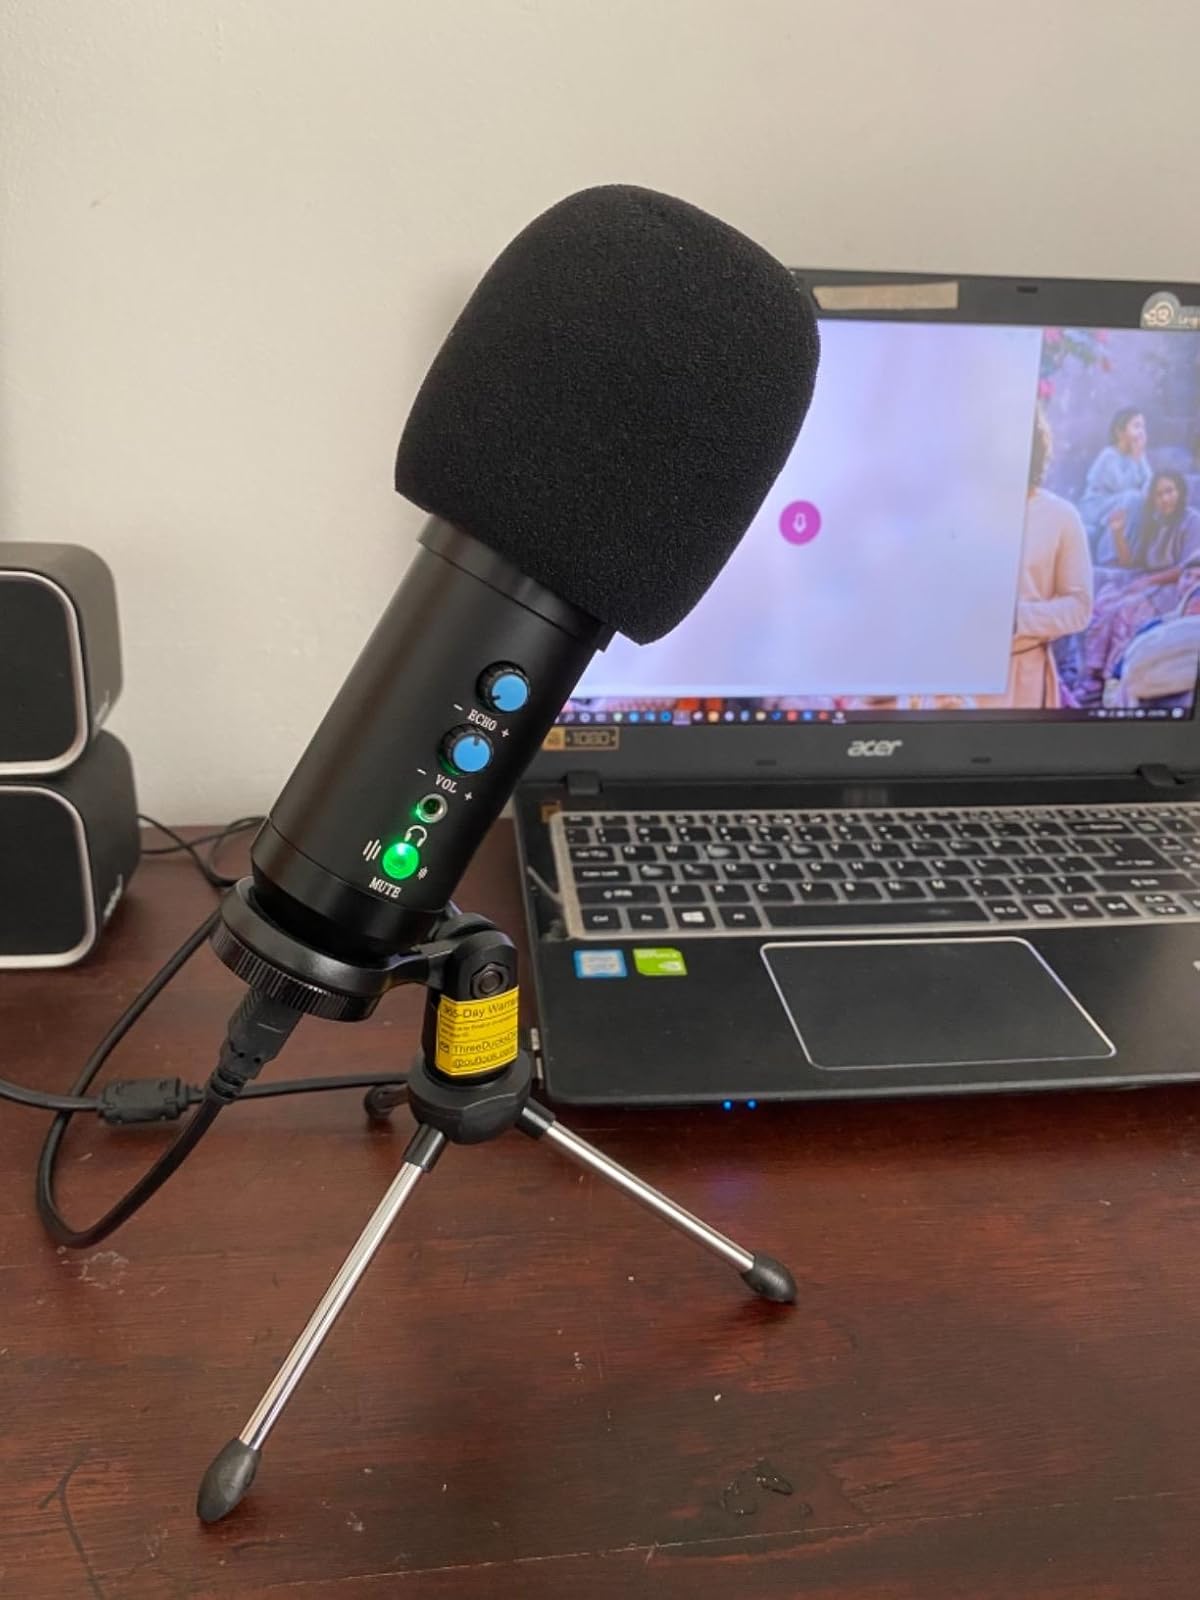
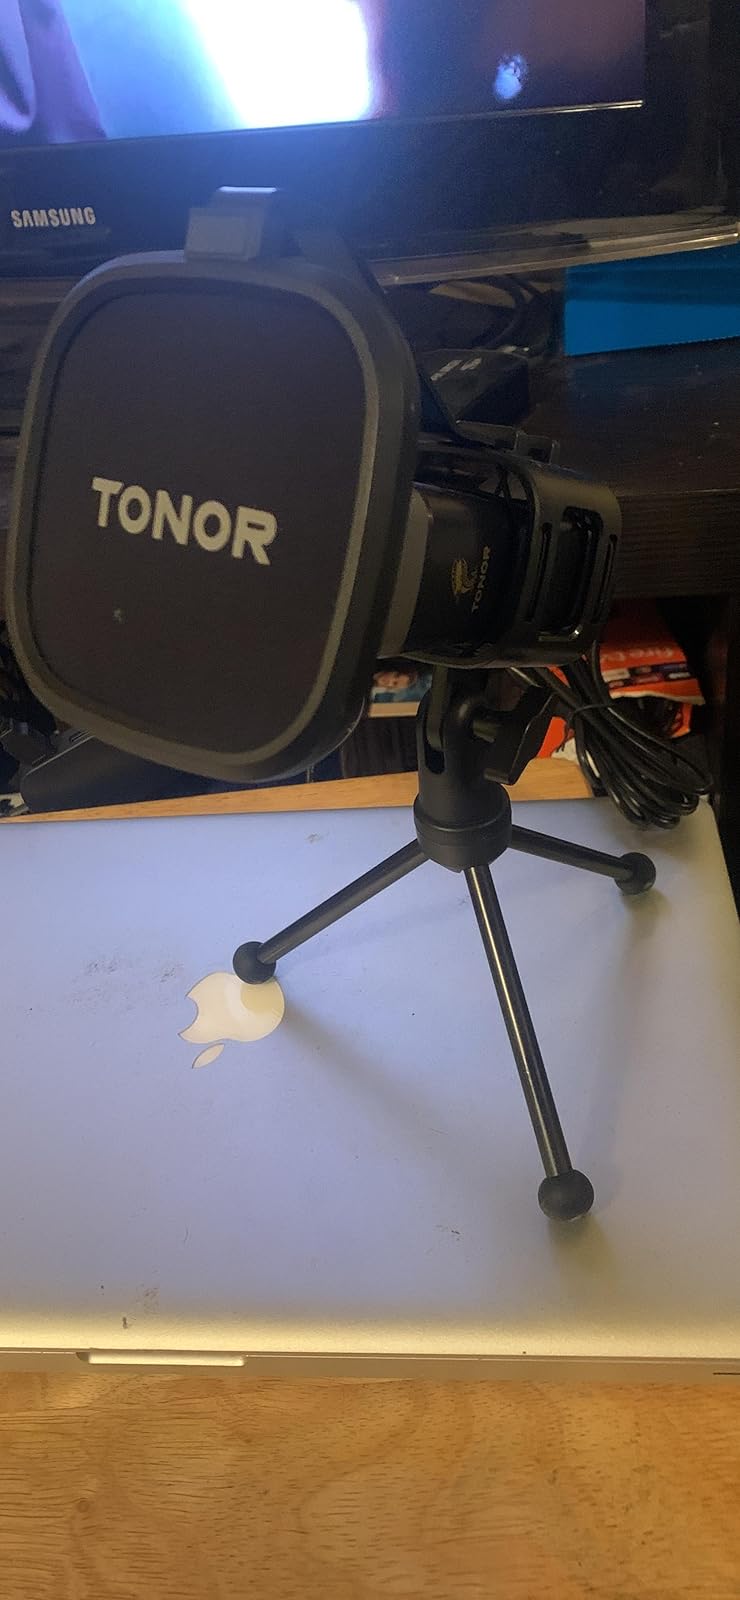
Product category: microphone
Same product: no